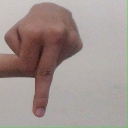
अक्षर: प